Love Is All There Is

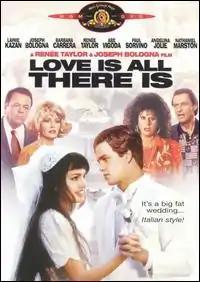
DVD cover

Love Is All There Is is a 1996 romantic comedy film written and directed by Joseph Bologna and Renée Taylor, who also both star in the film.